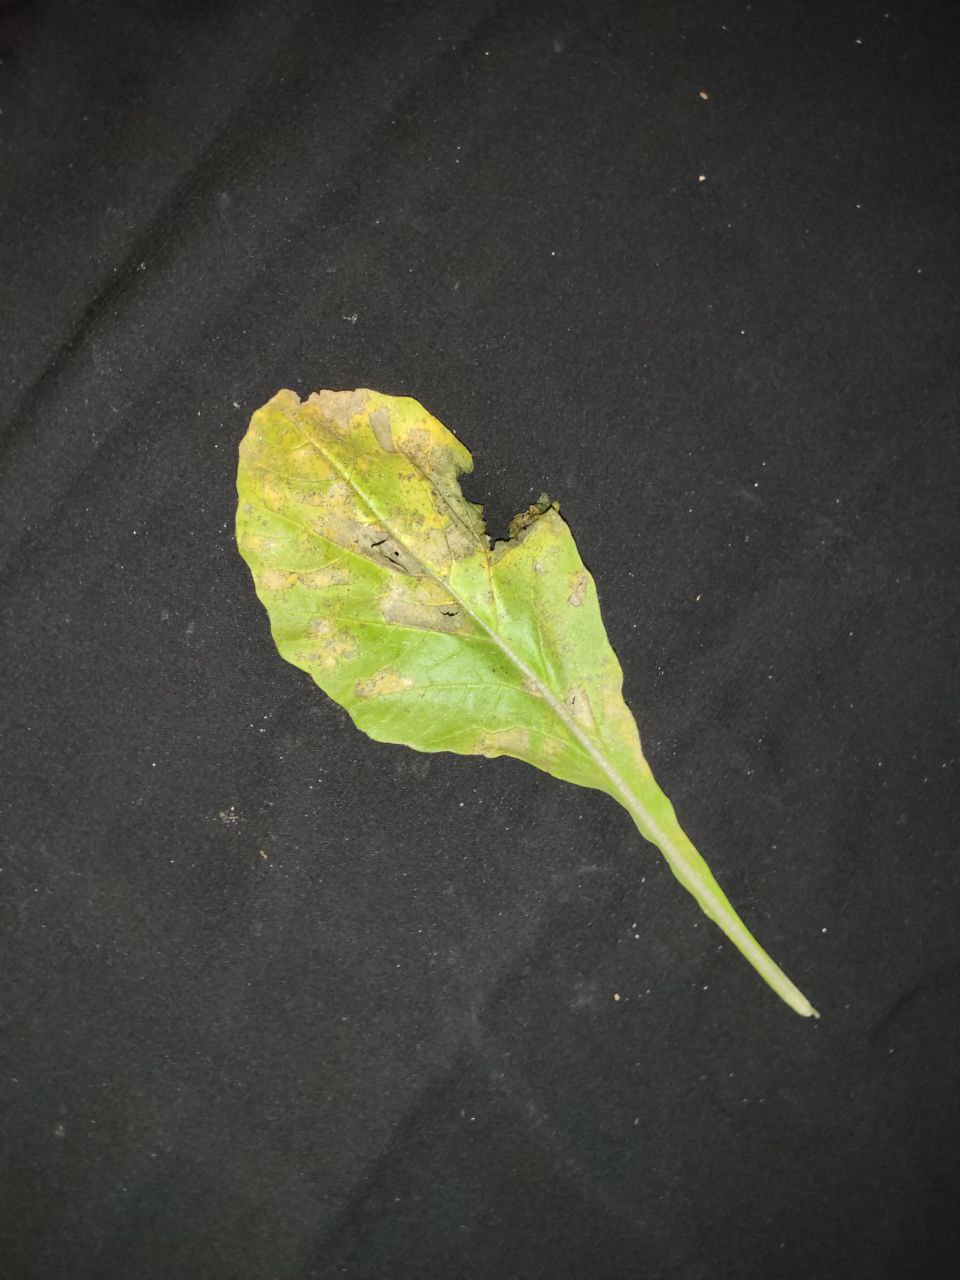
Label: Downey mildew